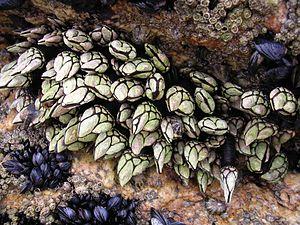
Le pouce-pied de l’Atlantique-est est une espèce de crustacés cirripèdes marins à pédoncule charnu et court, qui vit fixé aux rochers battus par les vagues. Son aire de répartition se limite à la zone intertidale le long de la côte atlantique de l’Europe et de l’Afrique du Nord. Parfois également appelé à tort « anatife », il est alors confondu avec les véritables anatifes qui appartiennent au genre Lepas et vivent fixés à des objets flottants.